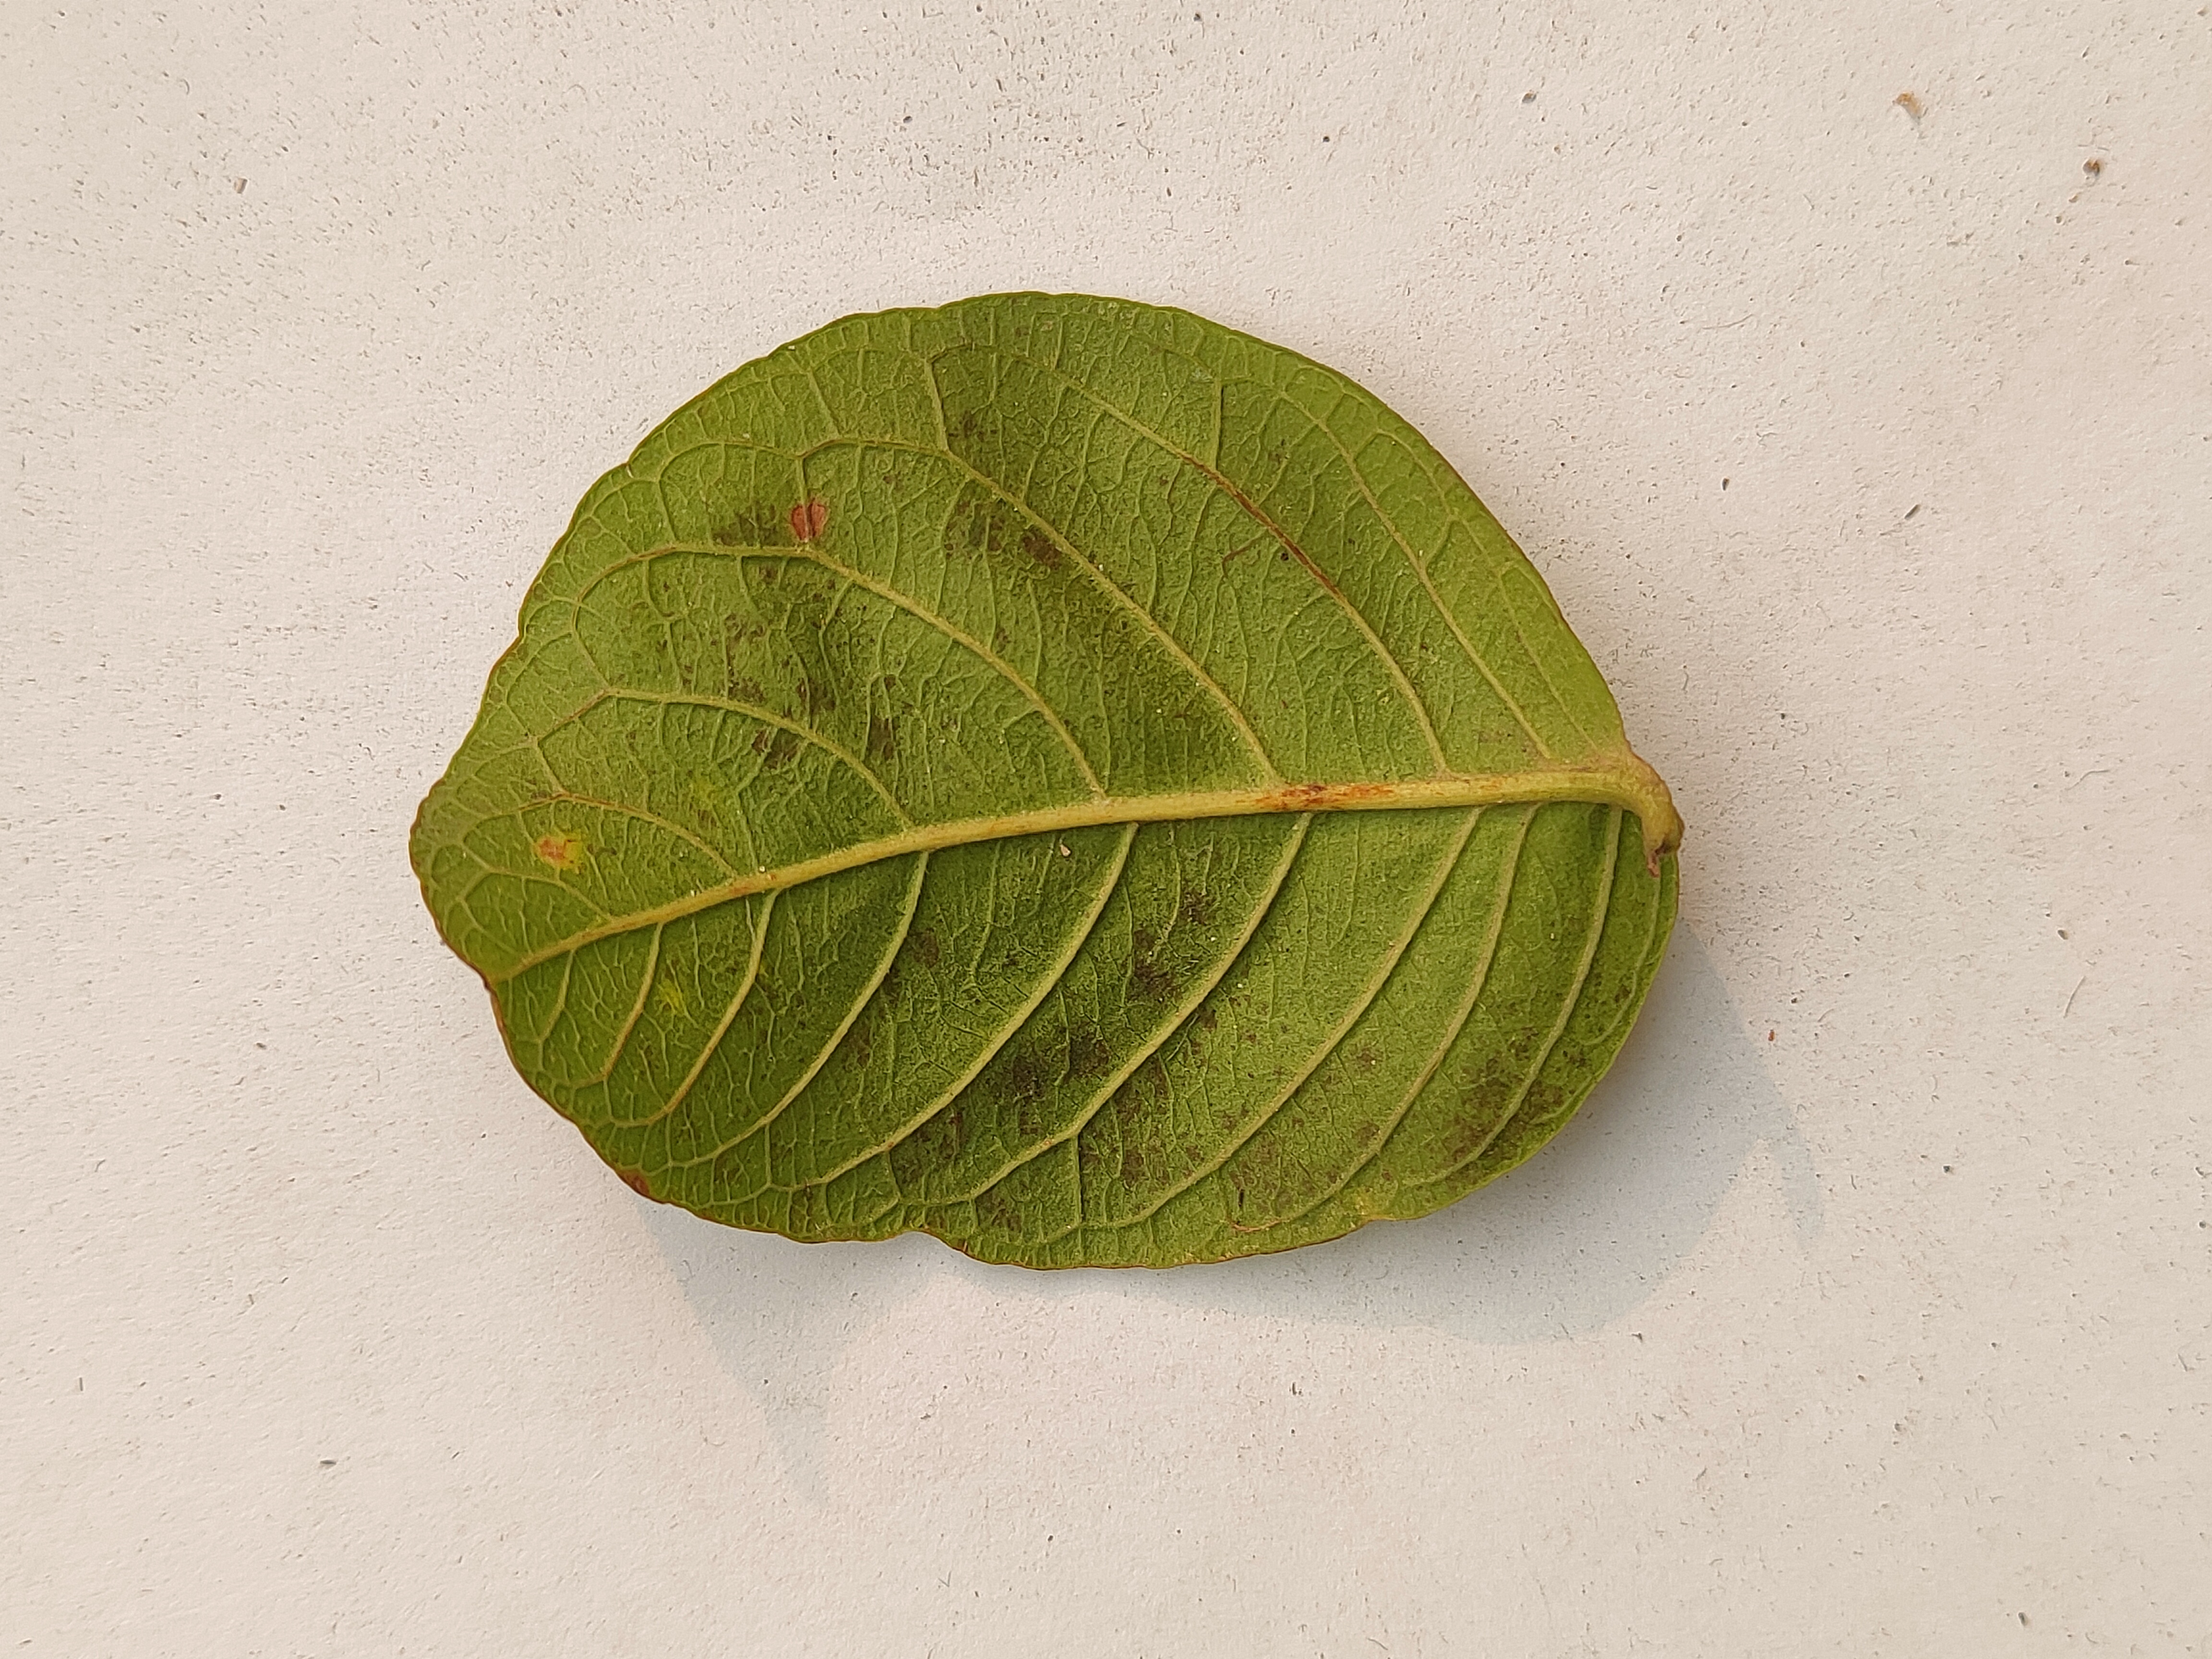
Leaf variety: Guava